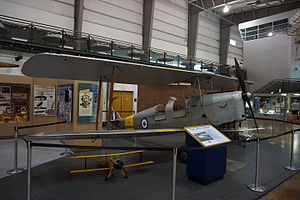
De Havilland DH.82 Tiger Moth / Overlevende fly
En de Havilland Tiger Moth udstillet i Frontiers of Flight Museum
de Havilland DH.82 Tiger Moth er et biplan fra 1930'erne. Den blev designet af Geoffrey de Havilland og gjorde tjeneste ved Royal Air Force og andre luftvåben som elementært skolefly. Tiger Moth forblev i tjeneste hos RAF indtil den blev erstattet med de Havilland Chipmunk i 1952. Mange af de overskydende fly blev frasolgt til civilt brug. Mange andre nationer - herunder Danmark - brugte Tiger Moth til både militære og civile formål, og flyet er stadig i udbredt anvendelse i mange lande, hovedsageligt til rekreative formål. Flyet bliver undertiden stadig anvendt som skolefly, særligt for piloter som ønsker at samle erfaring før de bliver omskolet til andre fly med halehjul, og mange gør tjeneste ved firmaer der tilbyder 'Prøv-en-flyvetime'-lektioner.